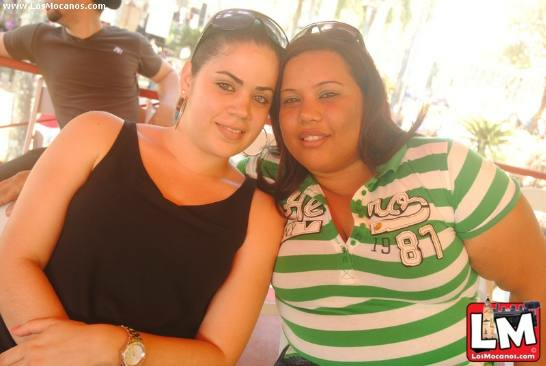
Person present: Yes